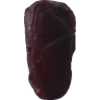
Label: dates